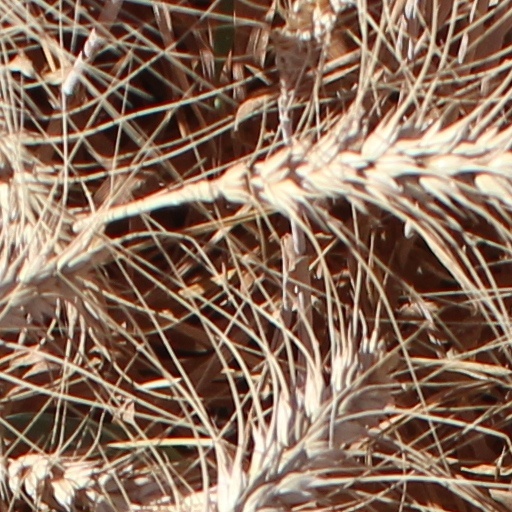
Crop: wheat